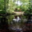
Label: forest